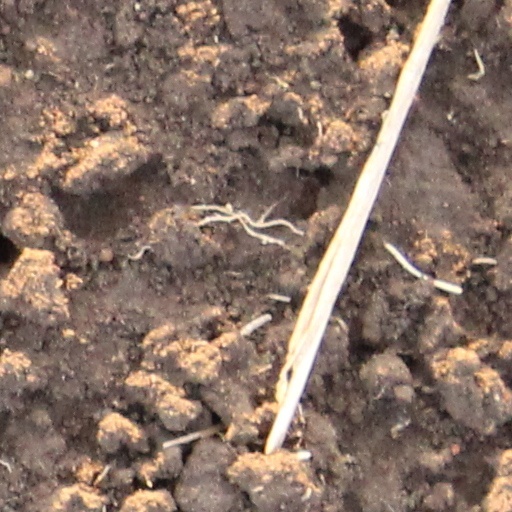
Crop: wheat